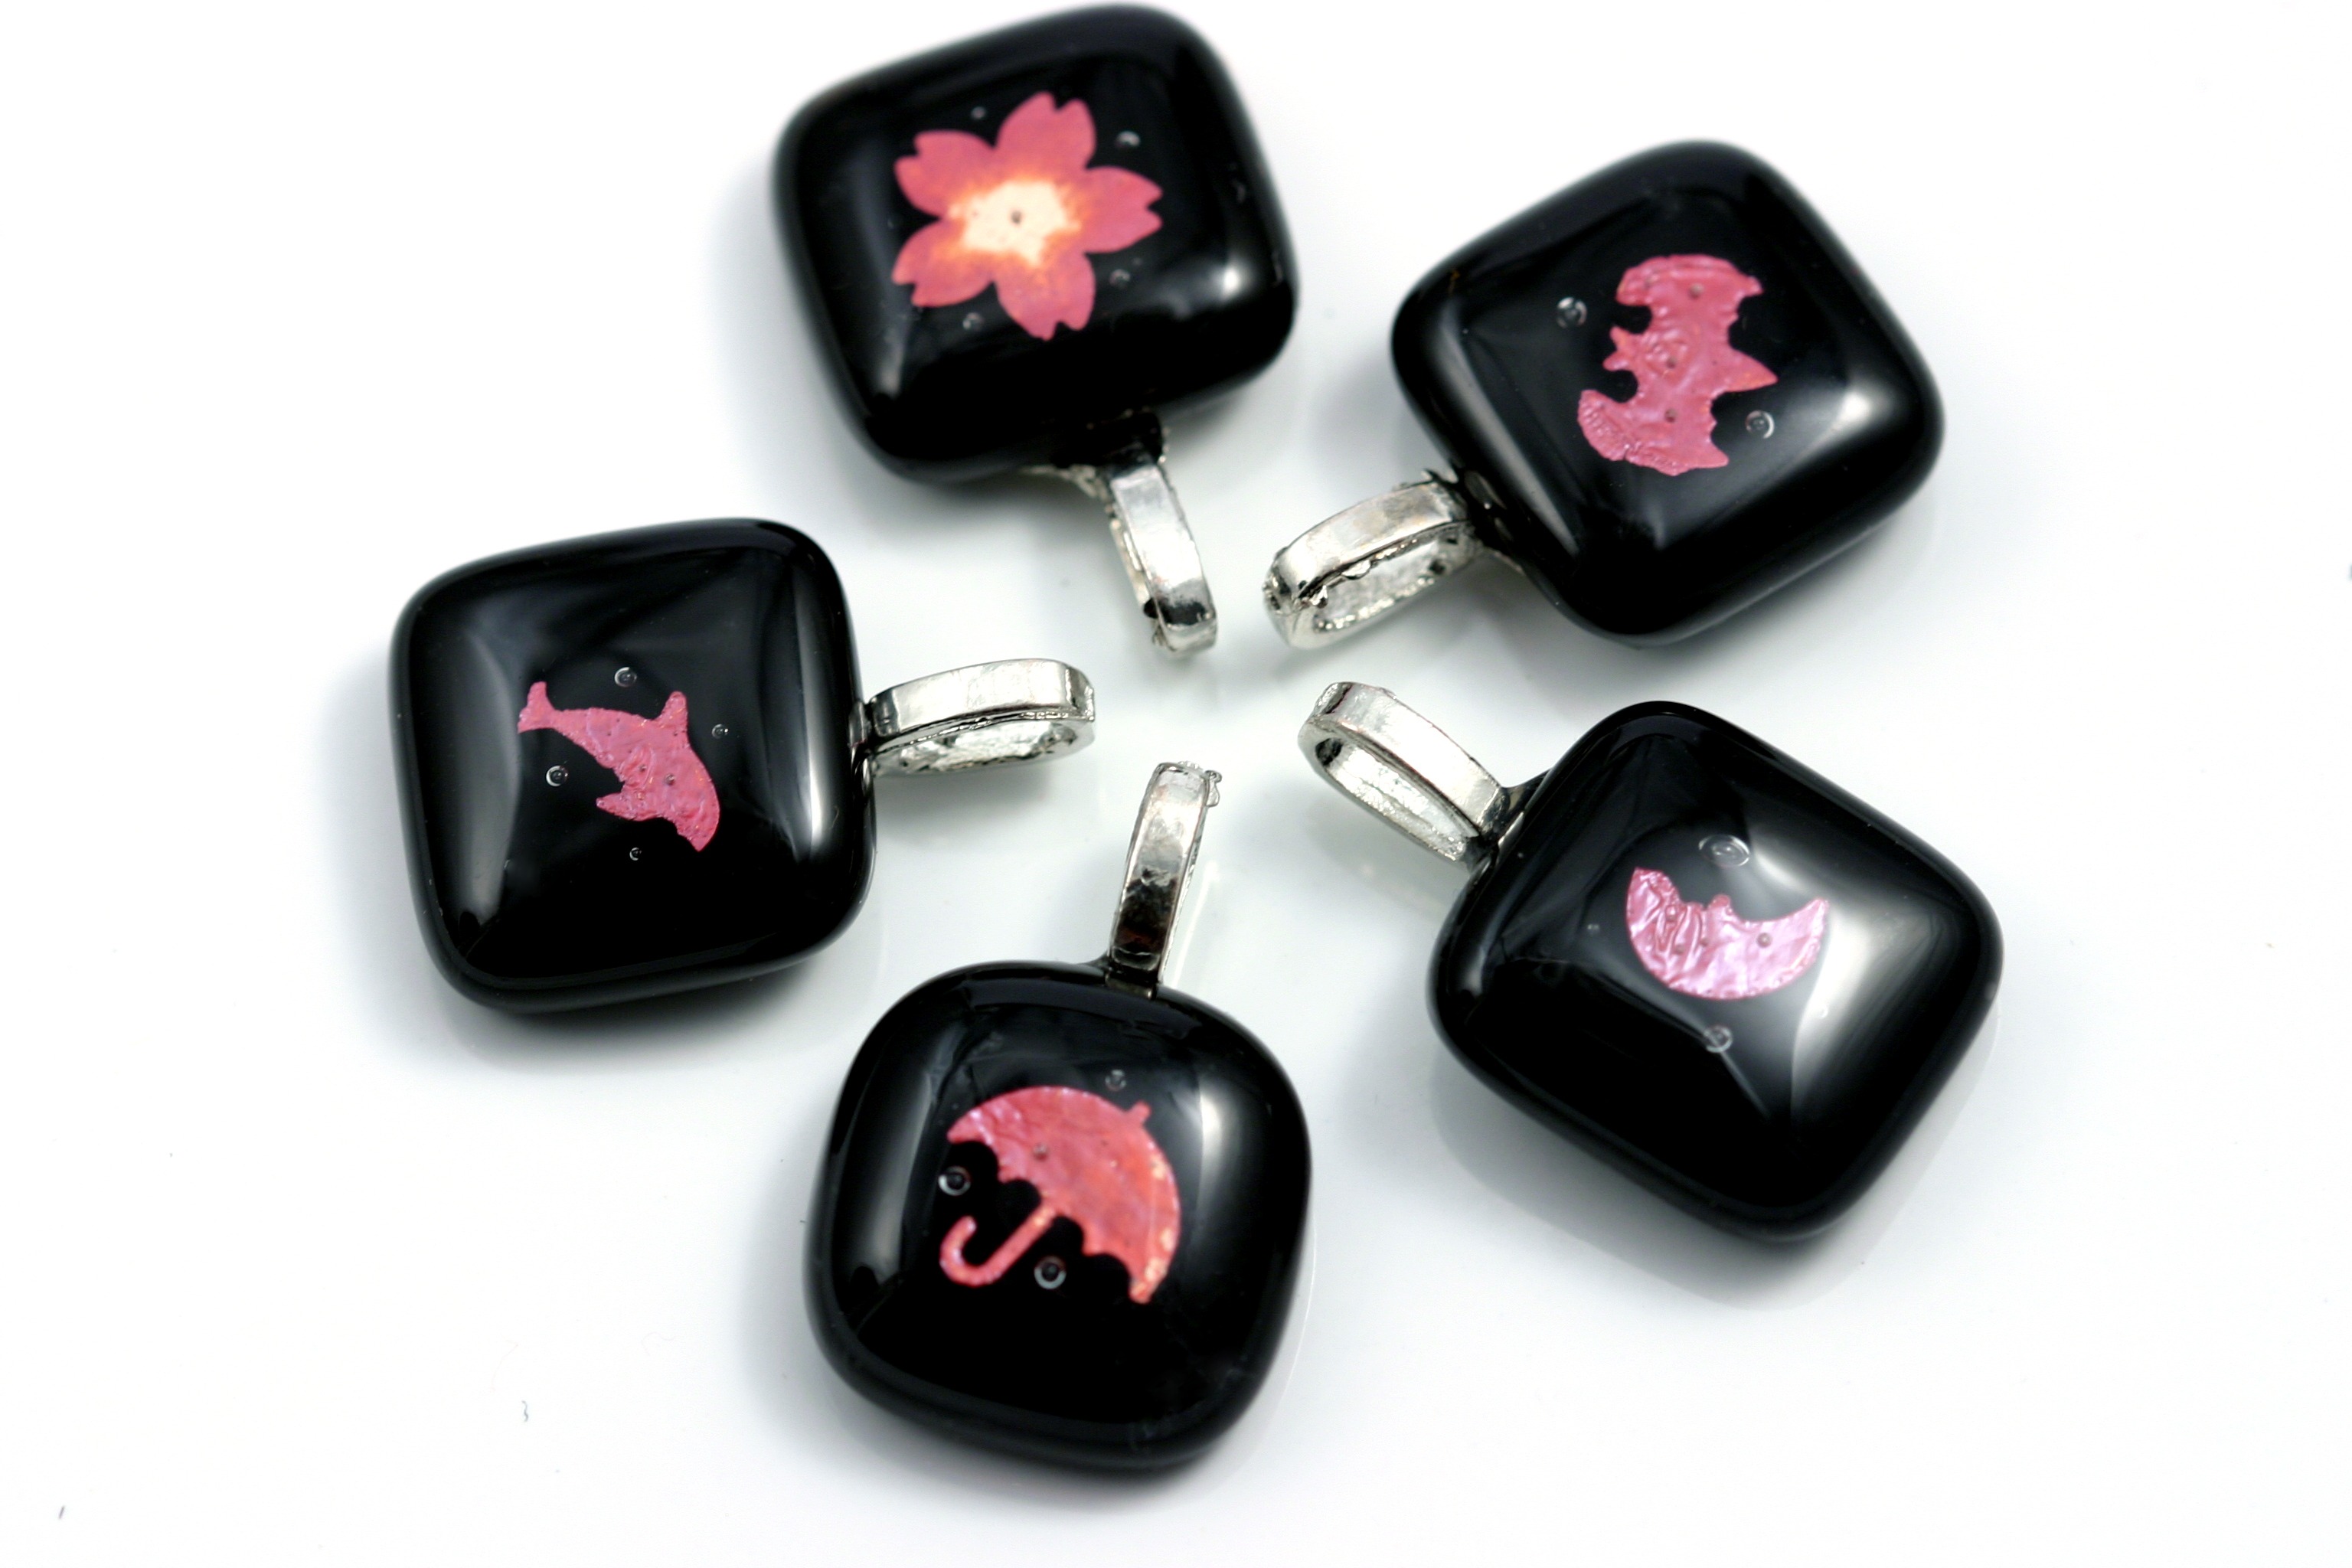
hand, flower, glass, heart, finger, umbrella, fashion, black, moon, jewelry, necklace, jewellery, font, women, accessories, dolphin, bat, games, accessory, pendant, fashion accessory, fused glass